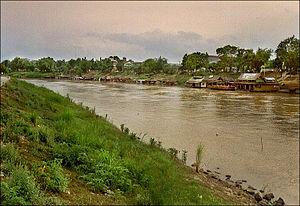
La Nan est une rivière de Thaïlande. C'est un des plus importants tributaires de la Chao Phraya, dans laquelle elle se jette à Nakhon Sawan, après 627 km de cours. Son bassin versant a une superficie de 57 947 km².